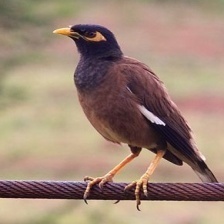
Species: MYNA
Scientific name: ACRIDOTHERES TRISTIS